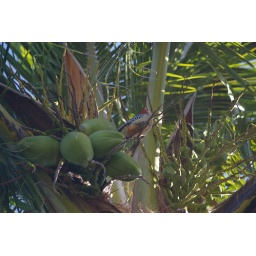
This bird tested all of my patience trying to get his picture in the coconut tree